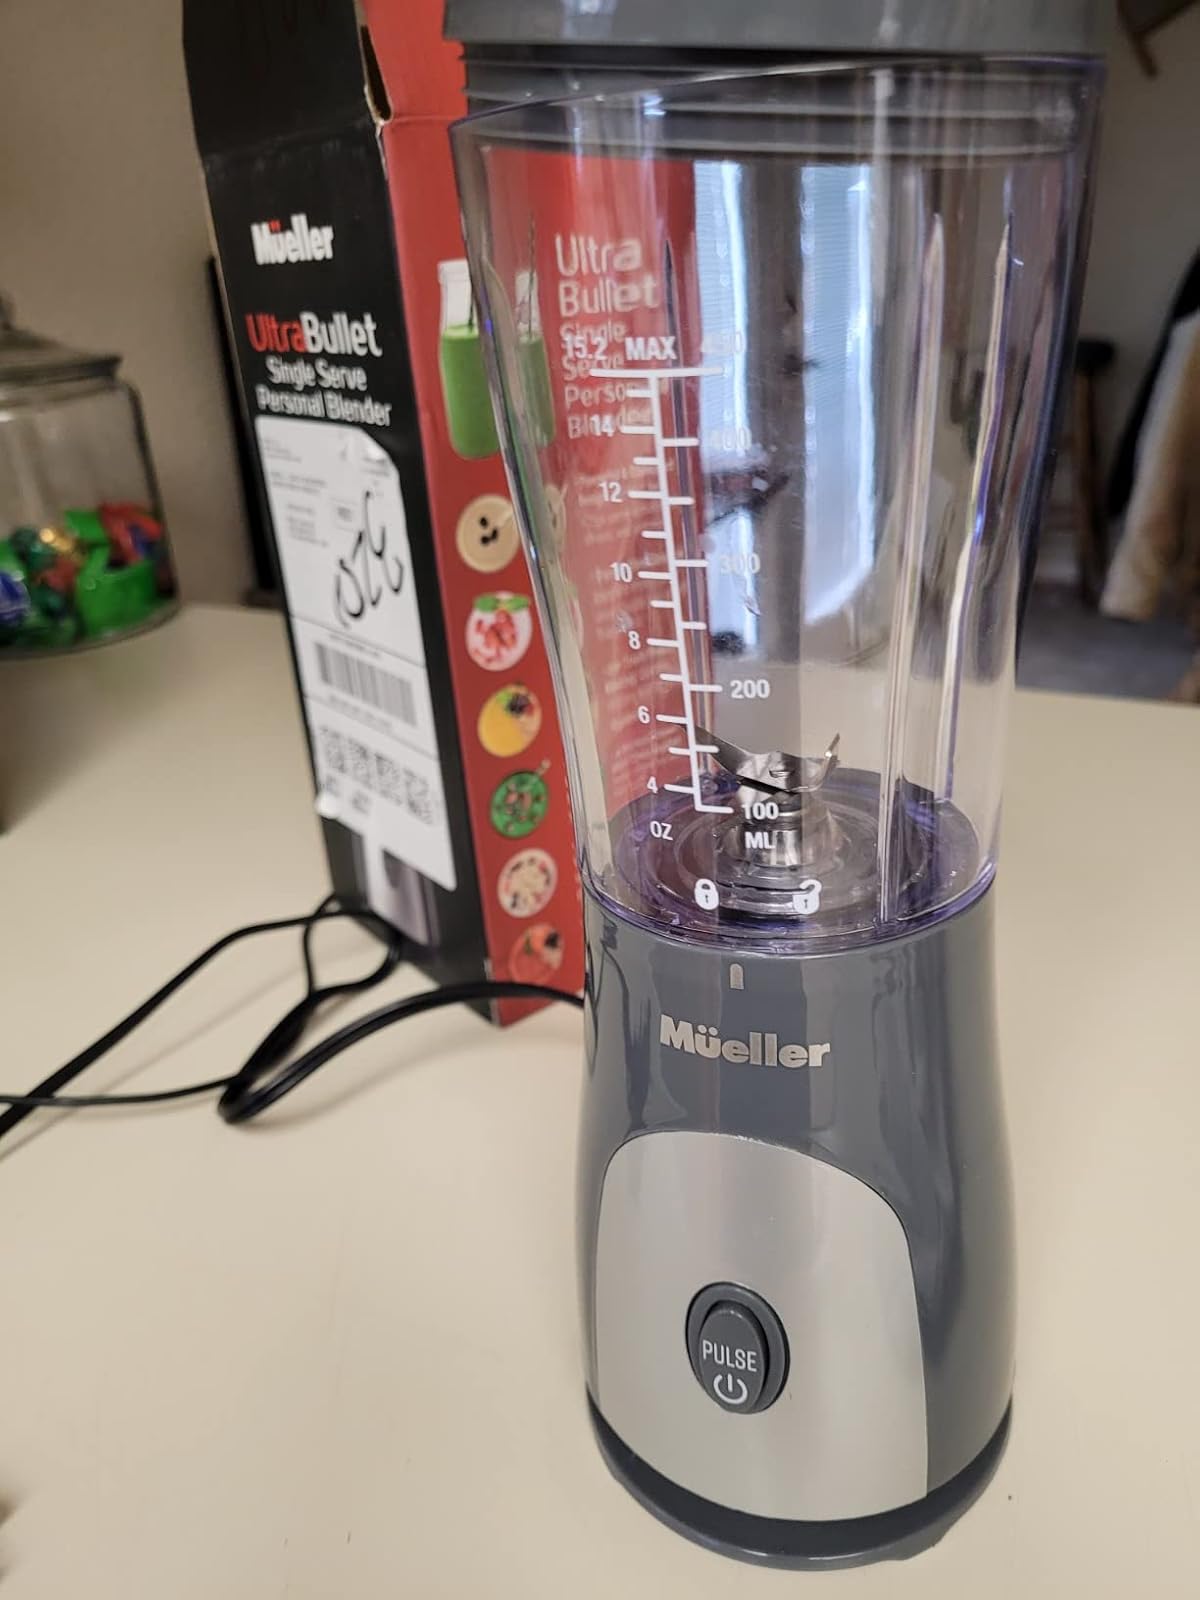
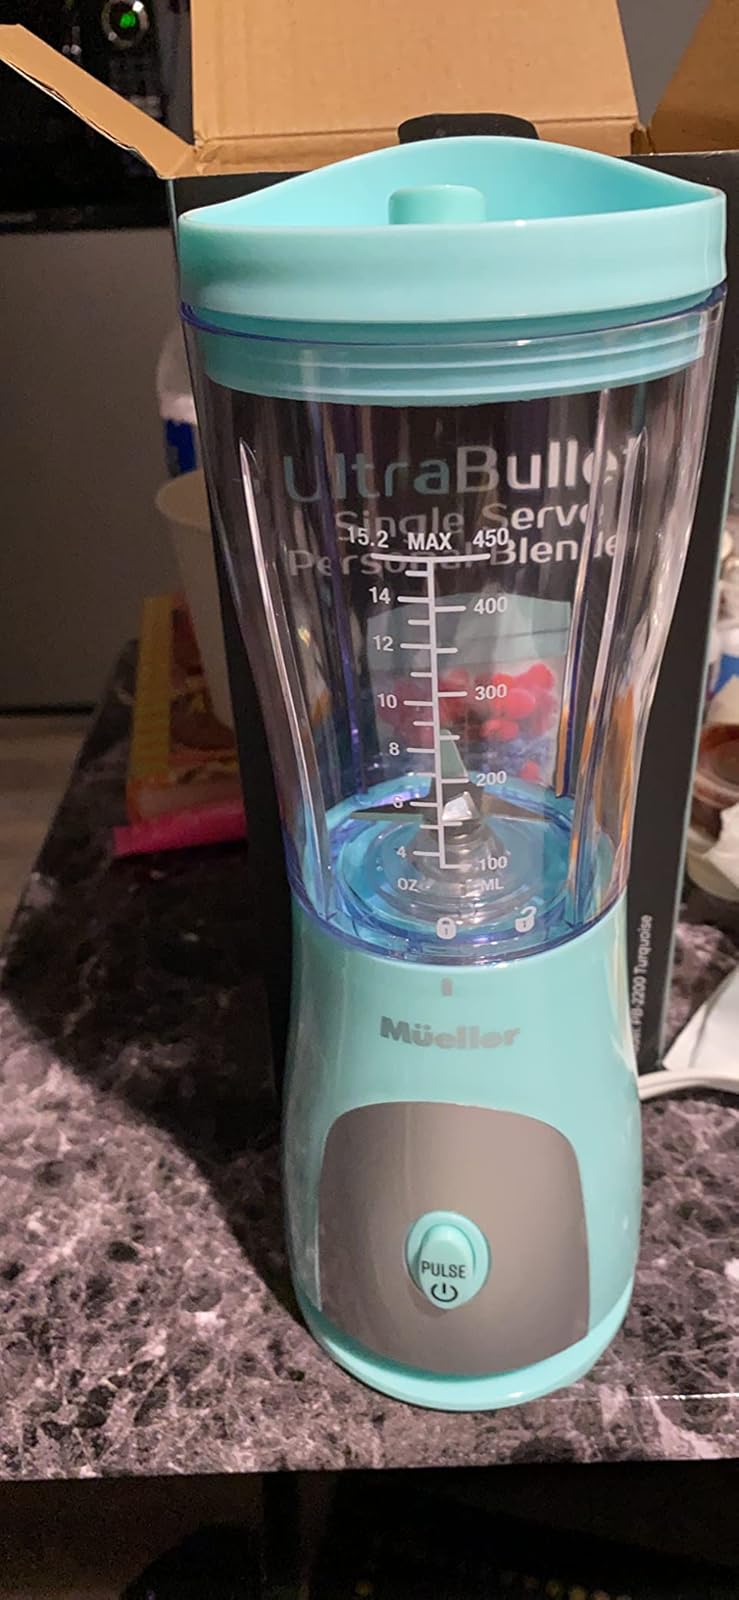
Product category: items_blender
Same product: no